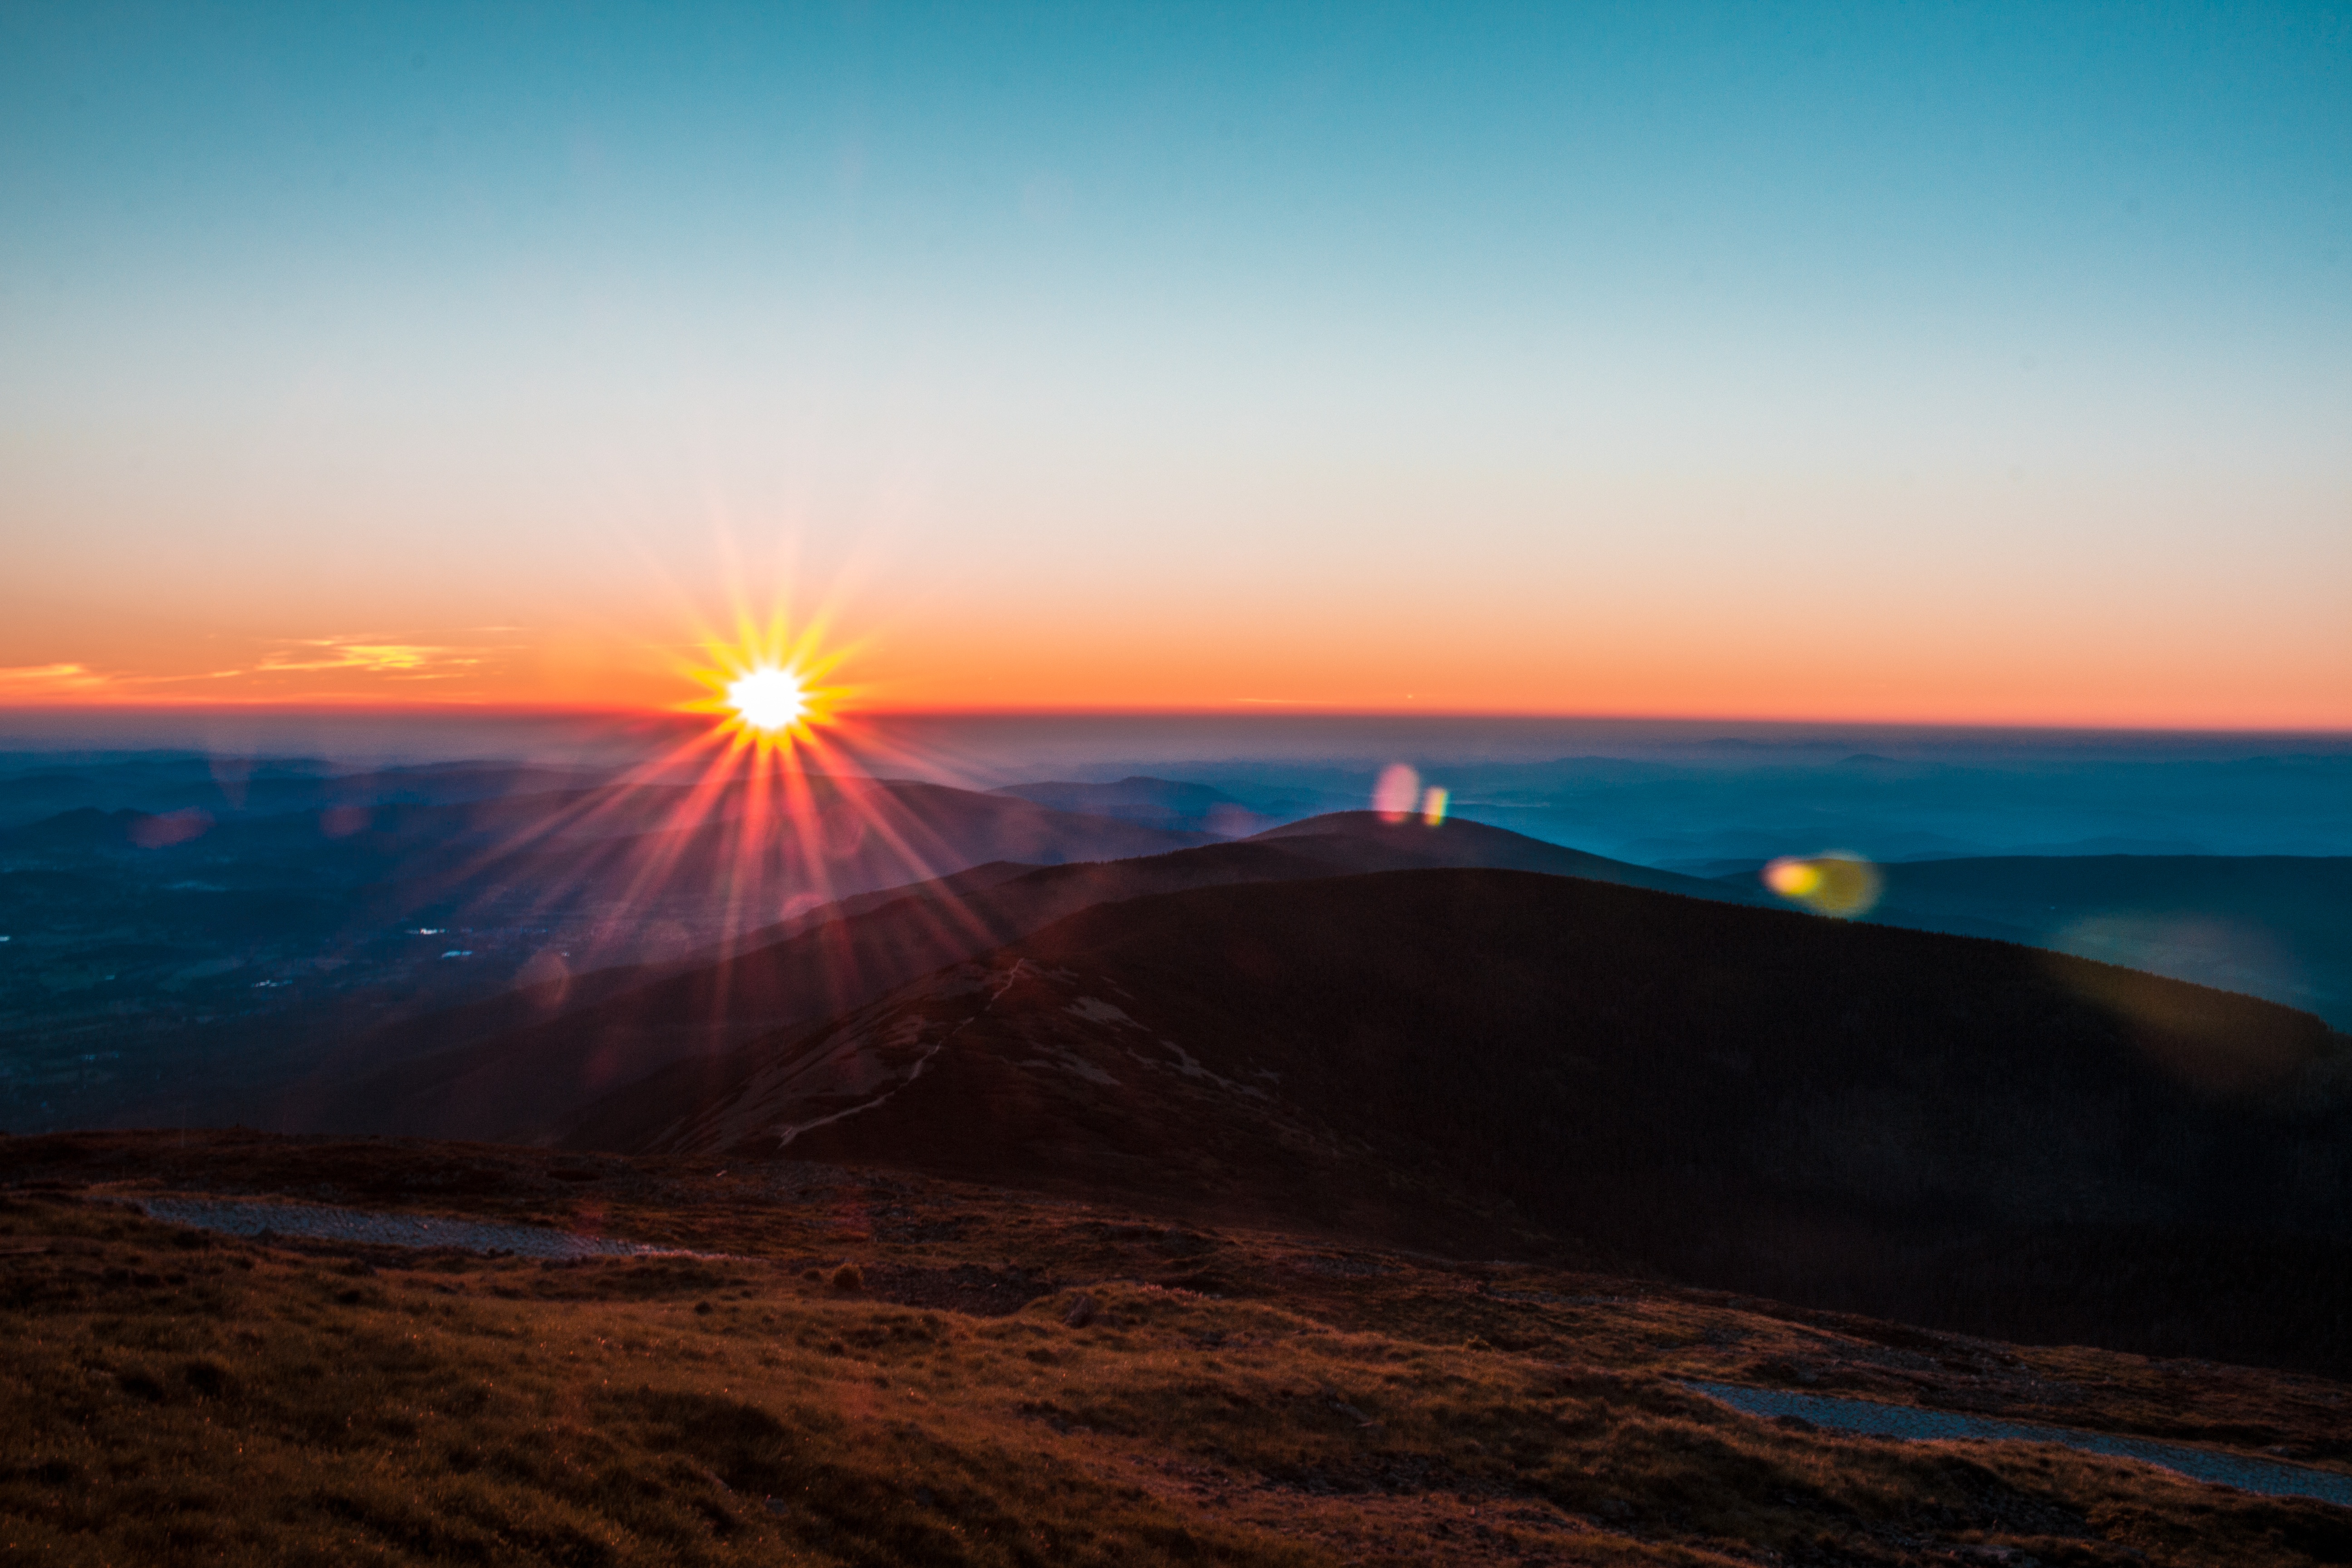
beach, sea, coast, ocean, horizon, mountain, sun, sunrise, sunset, sunlight, morning, wave, dawn, dusk, evening, golden hour, afterglow